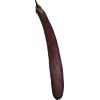
Label: eggplant_long